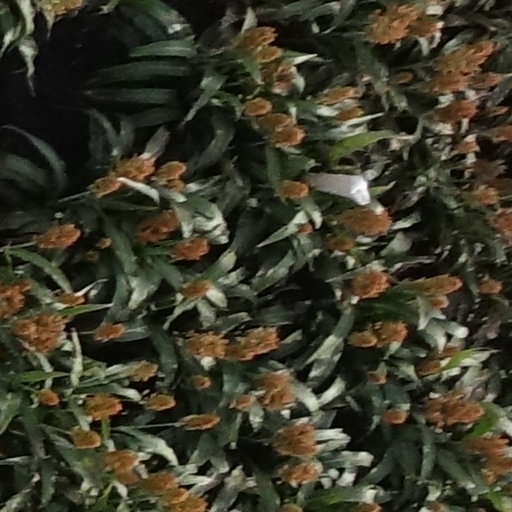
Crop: sorghum